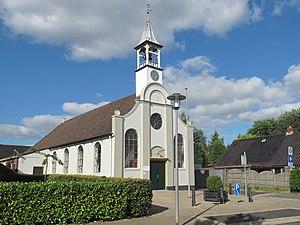
Heiligerlee est un village situé dans la commune néerlandaise d'Oldambt, dans la province de Groningue. Le 1ᵉʳ janvier 2006, le village comptait 1 470 habitants.